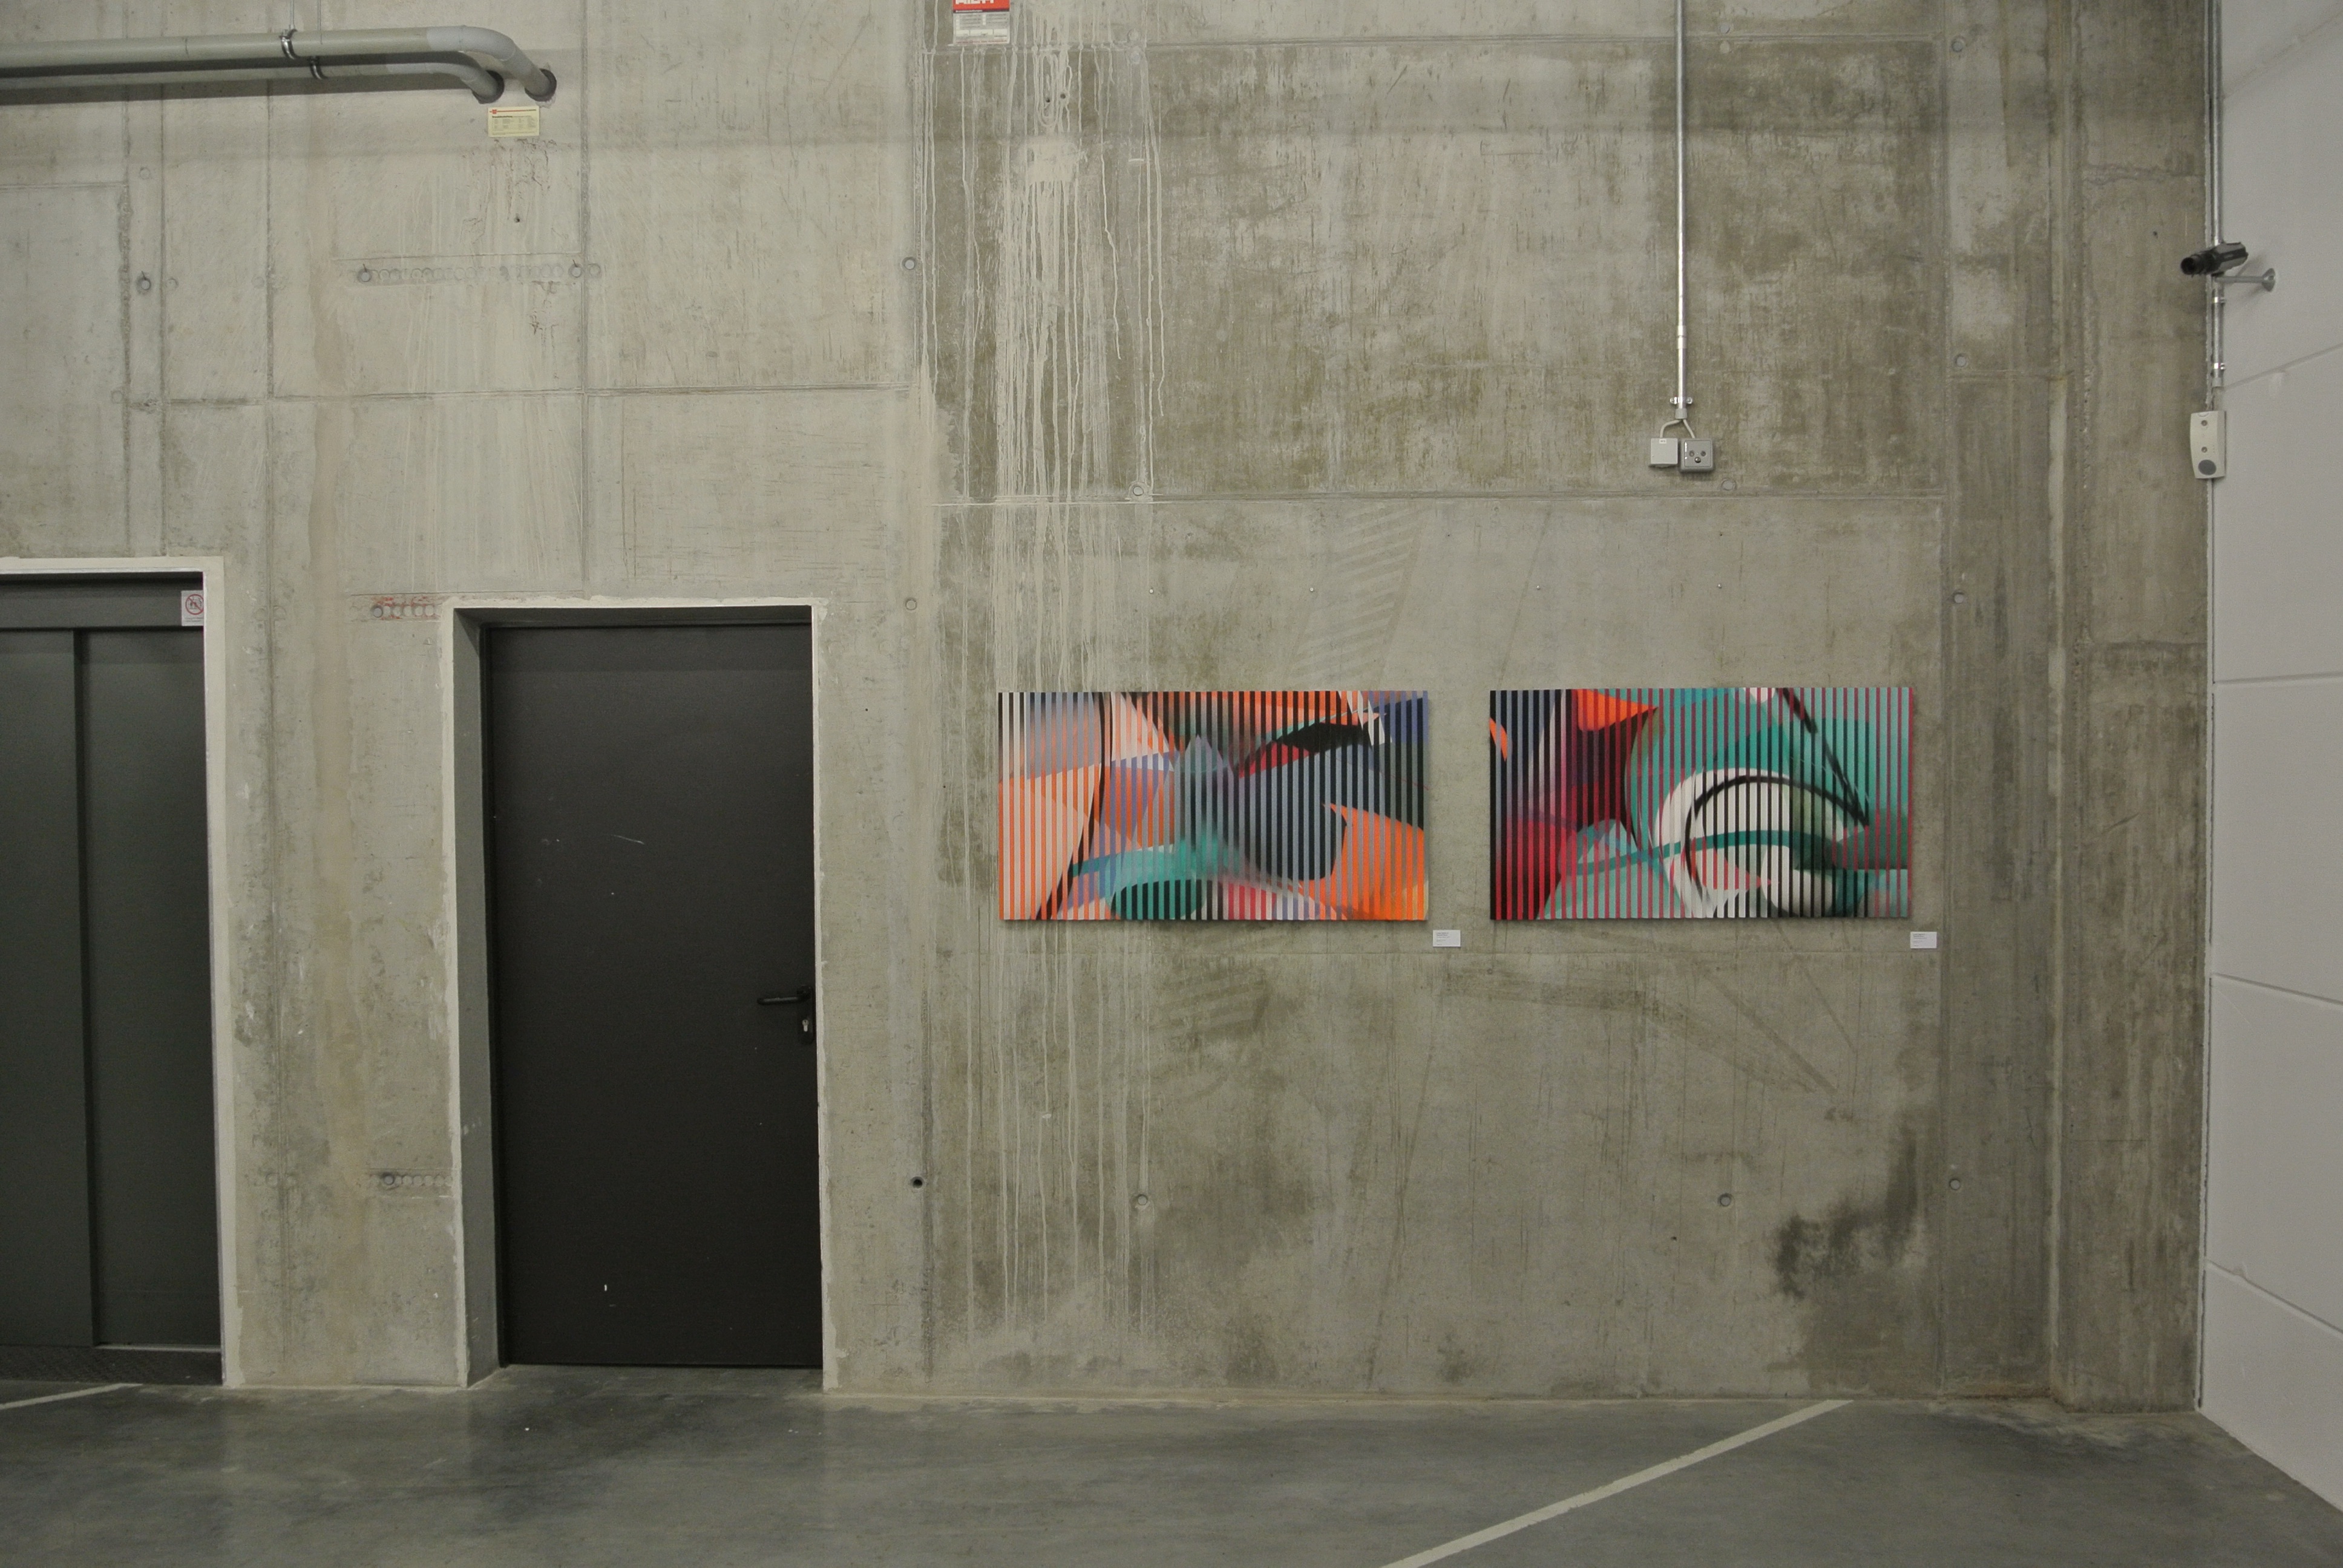
floor, wall, furniture, room, door, interior design, flooring